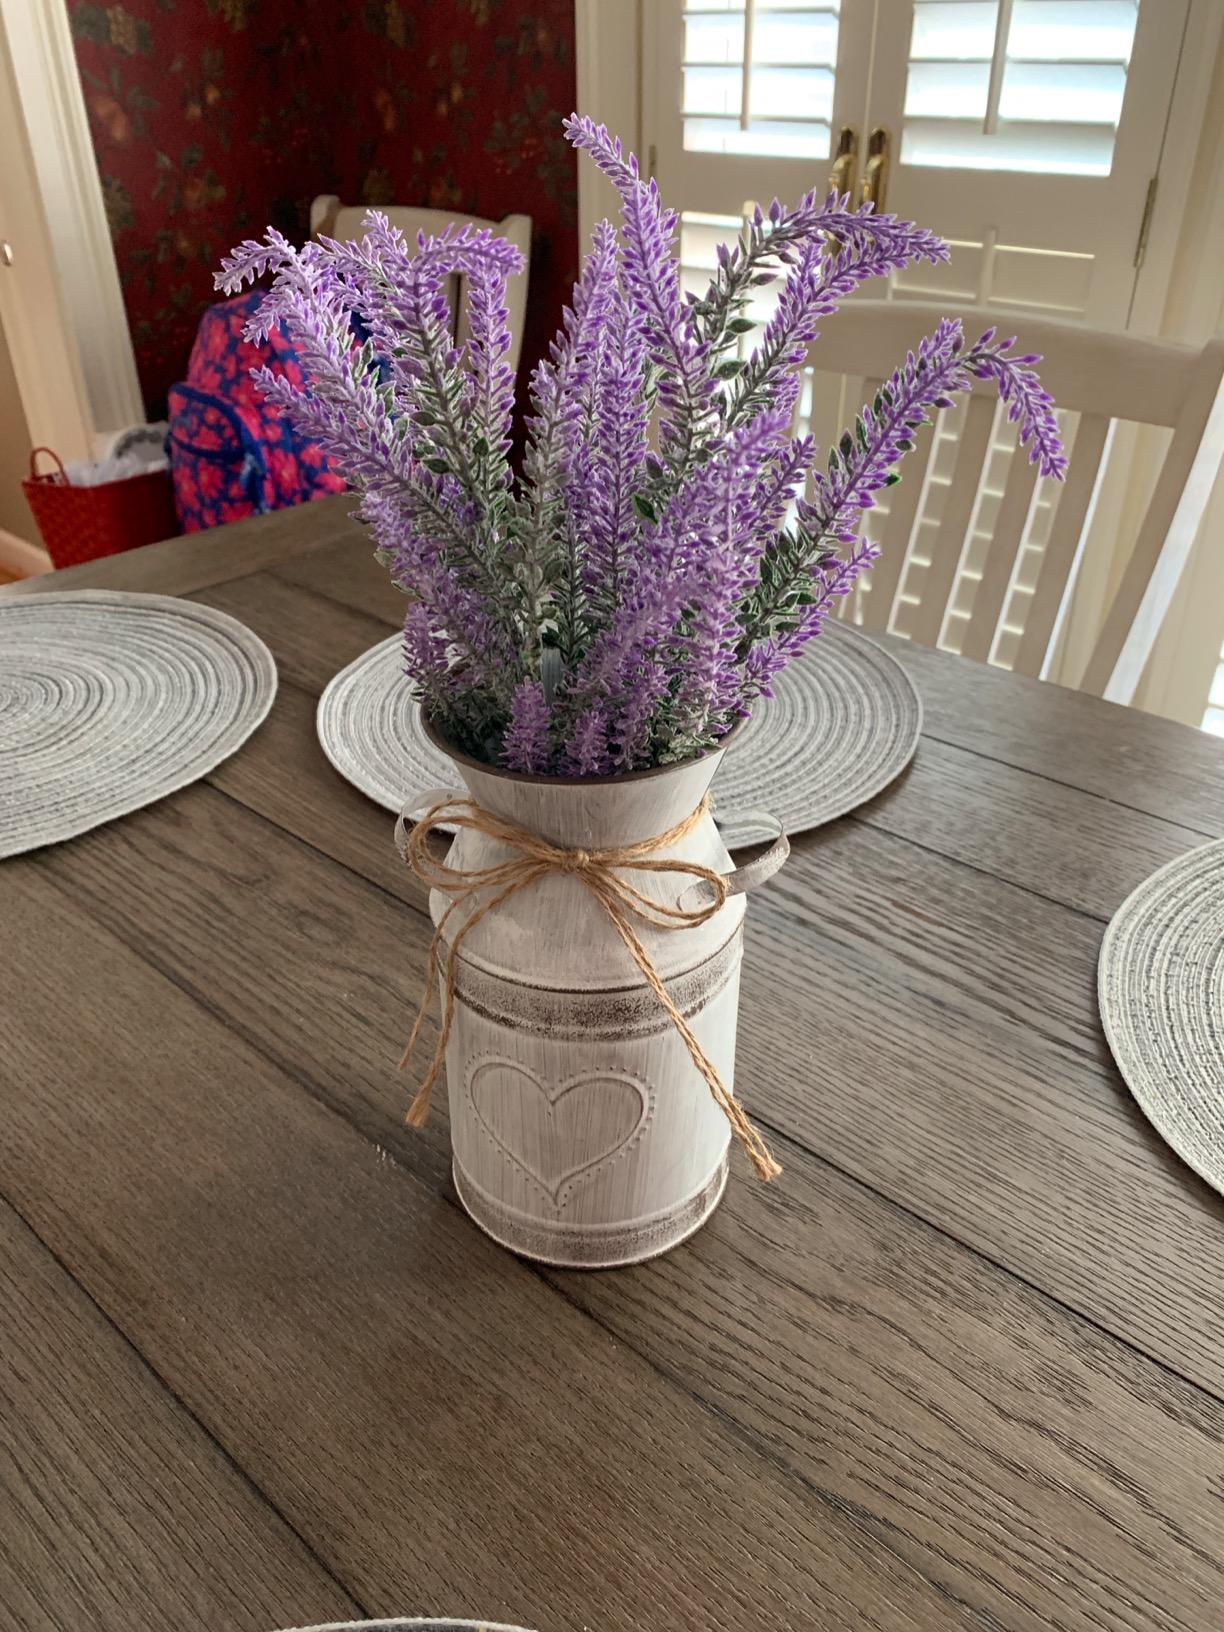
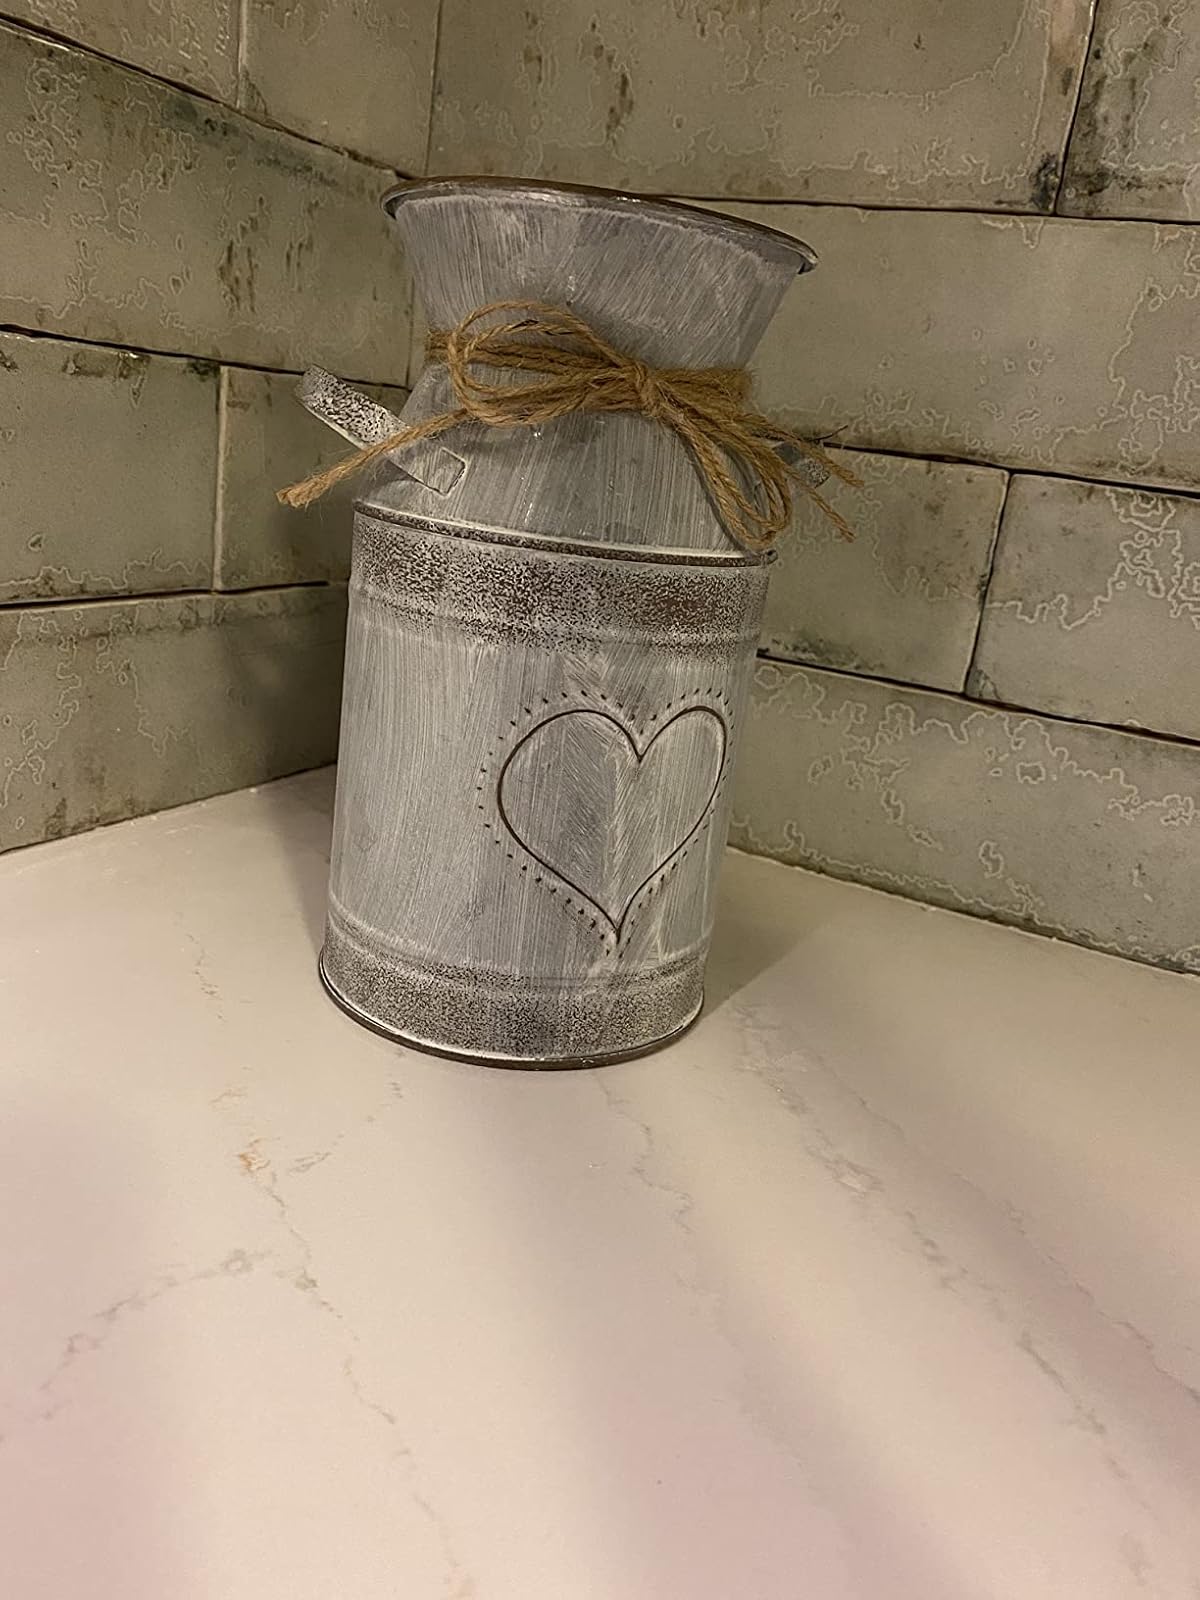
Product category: vase
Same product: yes